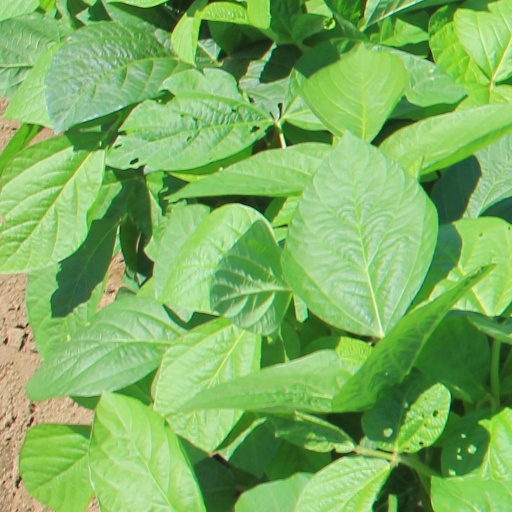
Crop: soybean